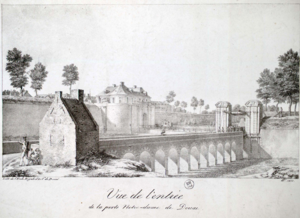
Titre du document
Une avant-porte est en fortification bastionnée une percée effectuée à travers les ouvrages extérieurs qui relie la porte principale située sur la courtine à l’extérieur de la ligne de défense. Elles sont constituées d’une percée à travers les ouvrages extérieurs flanquée de deux colonnes supportant le mécanisme d'un pont-levis. Les colonnes peuvent être surmontées de boules décoratives qui ont donné le nom de « Porte aux boules » à certaines. Dans de rares cas, la porte comprend une porte intégralement fermée.